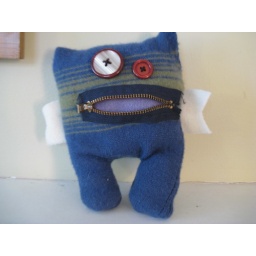
door prize at a staff meeting won by Lindsay spring 2008. Made from a machine felted wool scarf.